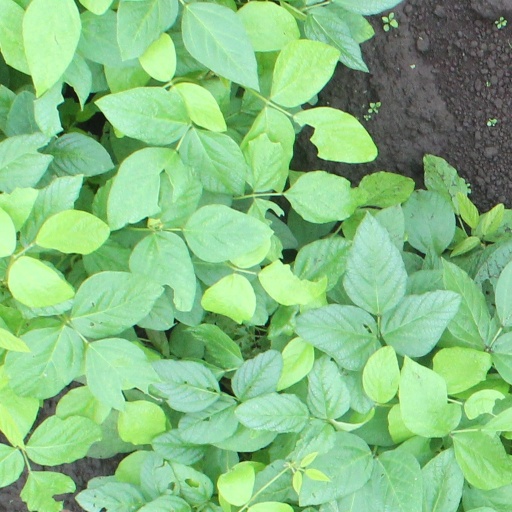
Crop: soybean